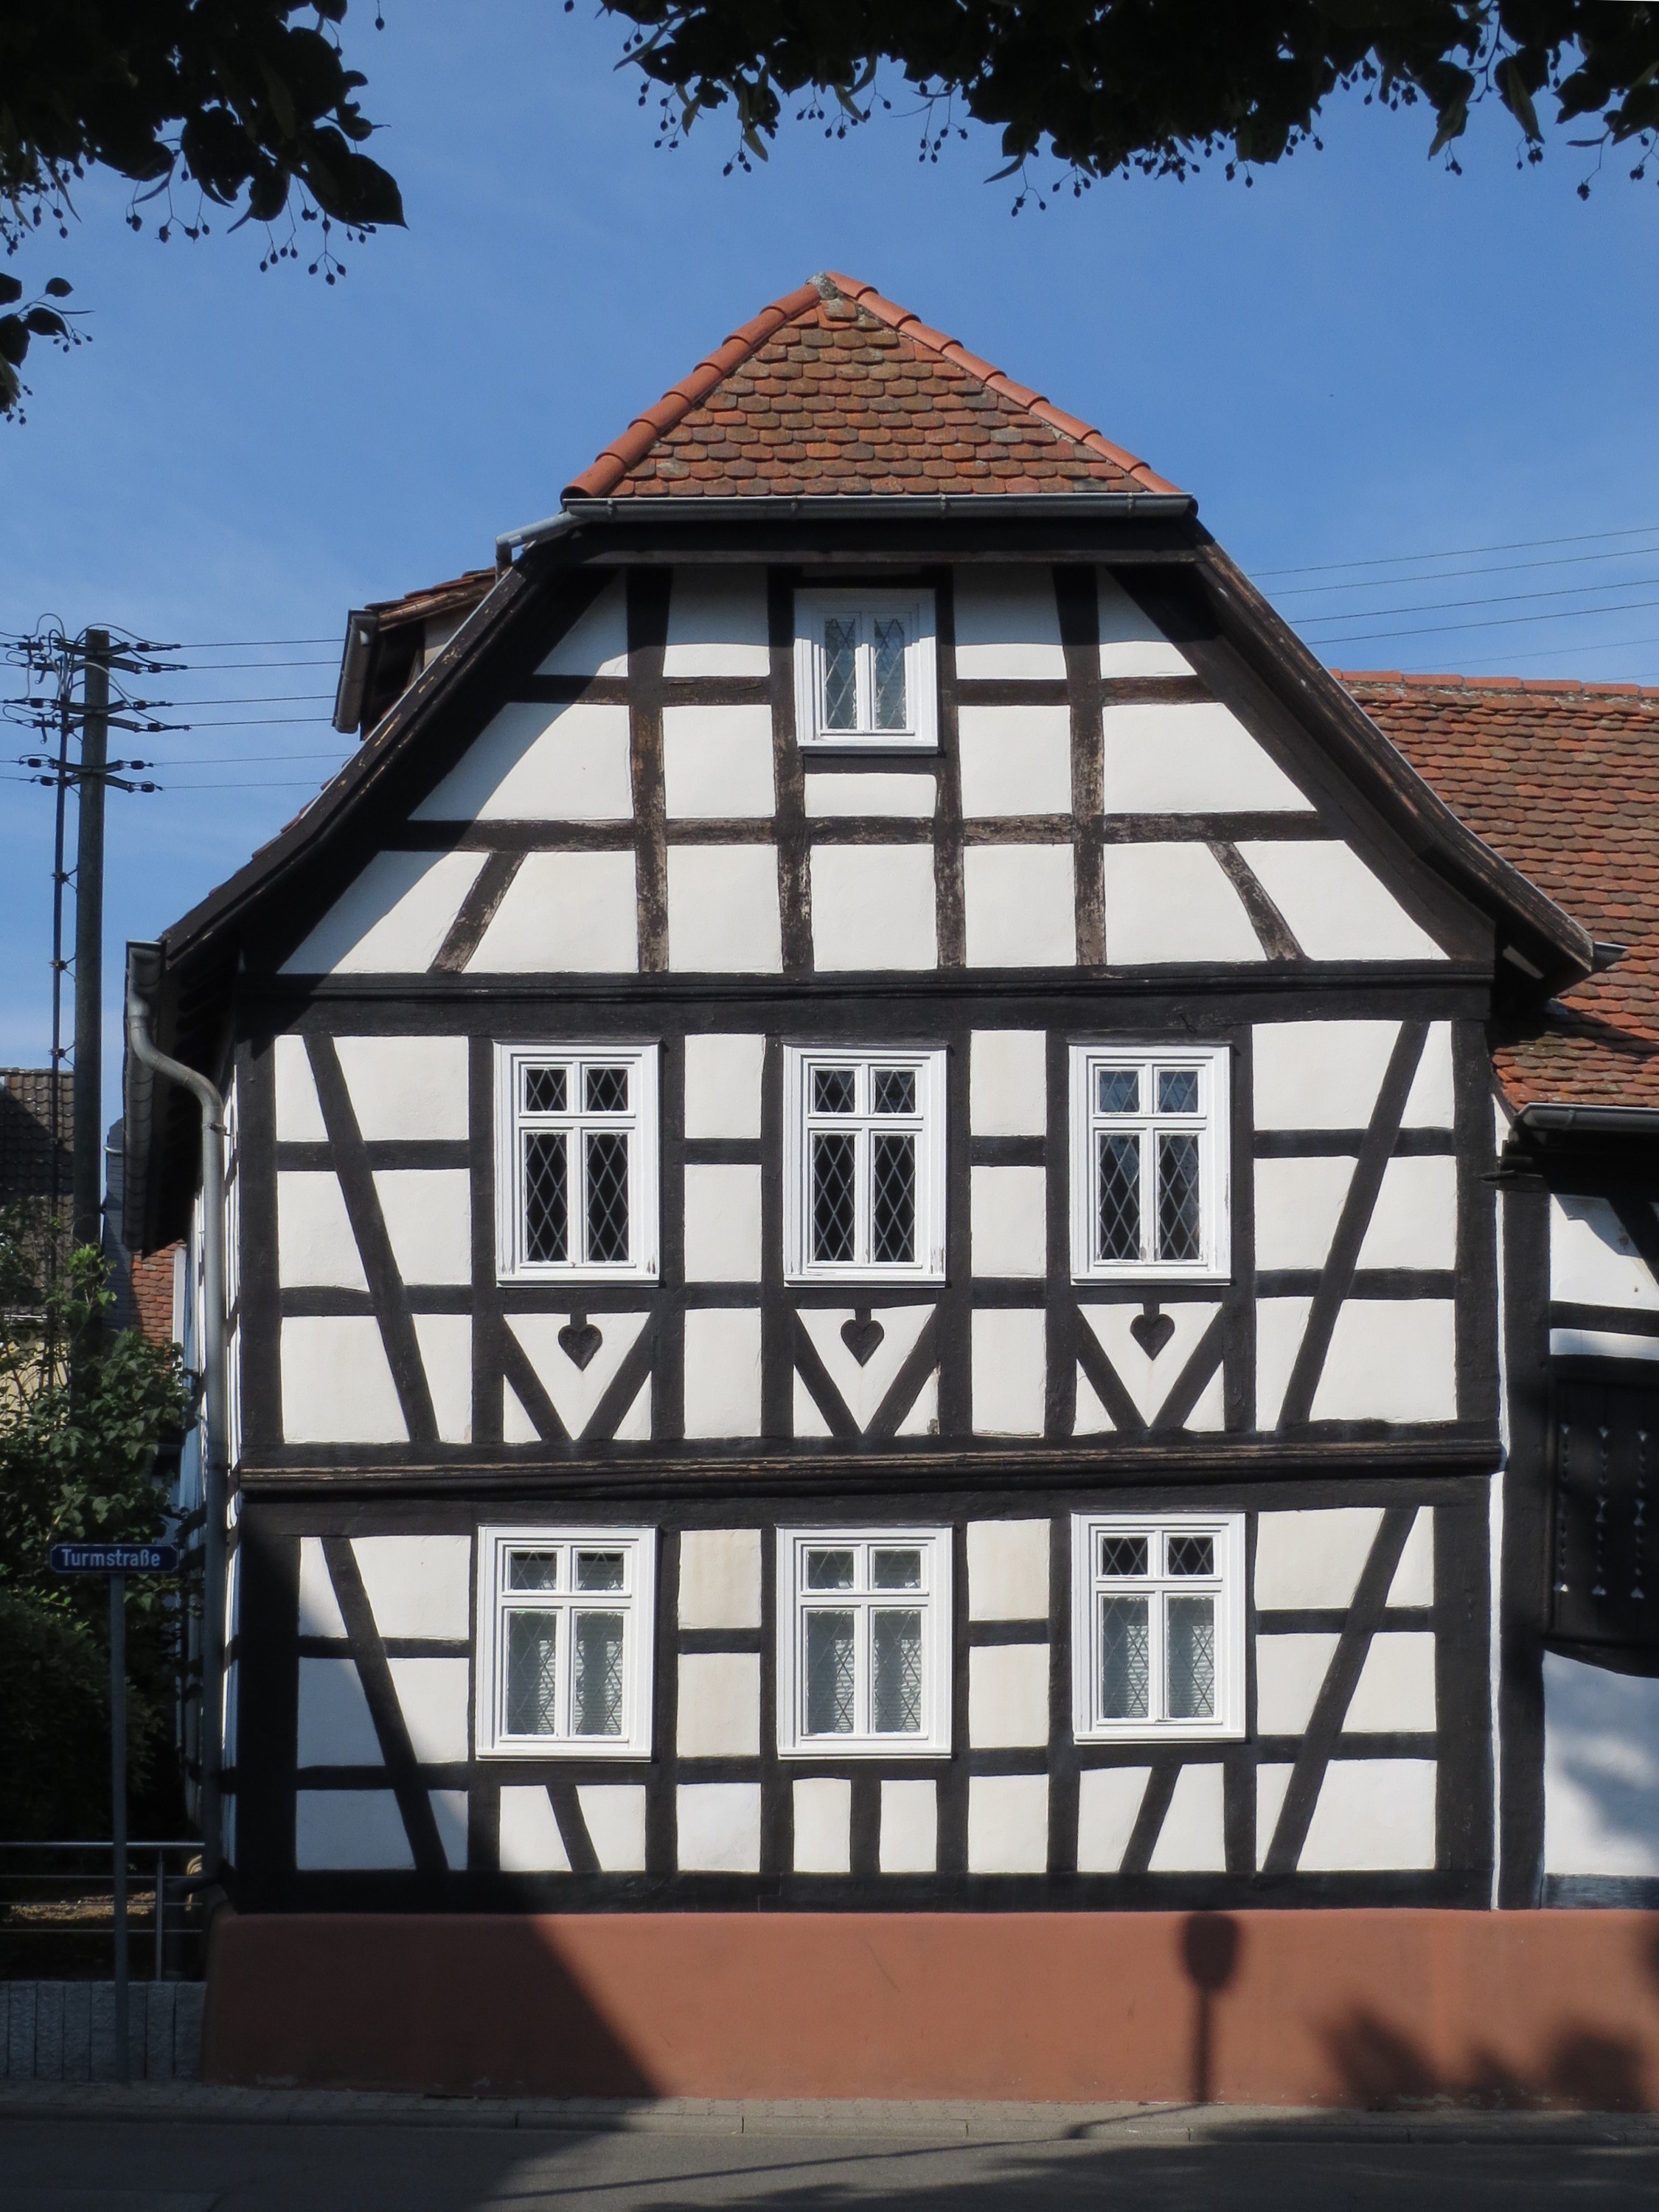
architecture, house, window, roof, building, old, home, cottage, facade, exterior, historic, timber framing, turmstr, nordenstadt